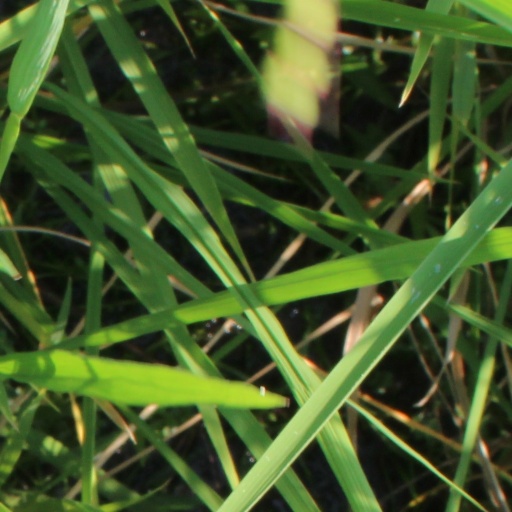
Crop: rice